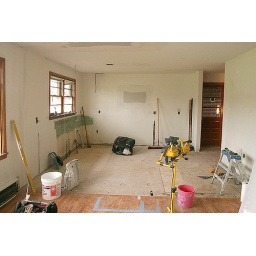
Clean white room joy. Except for that part under the window that I'm pretending isnt there right now.